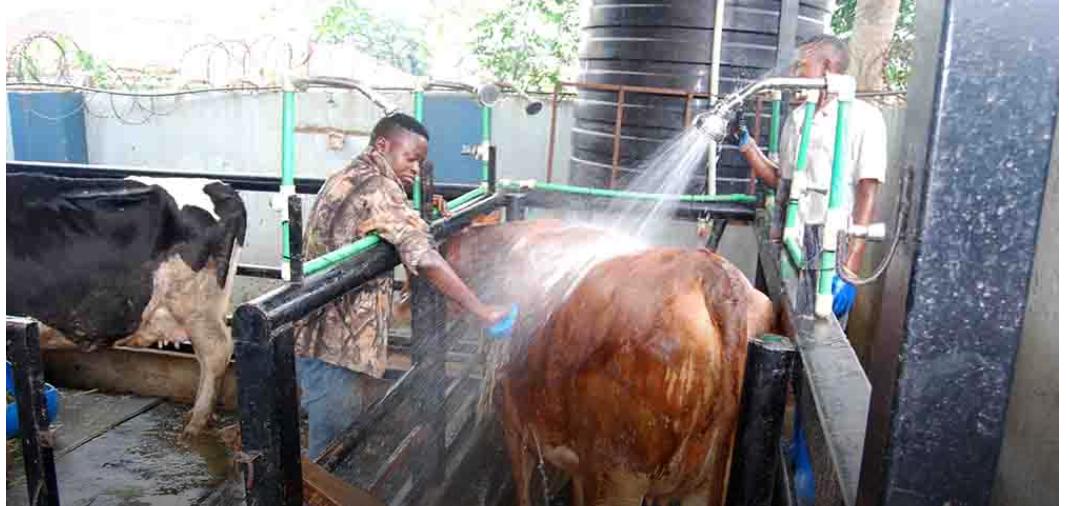
Hapa ya kwamba naona watu wawili na ng'ombe wawili pia, ng'ombe mmoja inaonesha kwamba mahali hapa anaoshwa ama anapigwa dawa ili kuondoa uchafu,Na hapa pia naona mtu akisugua hii ng'ombe ili ing'are.